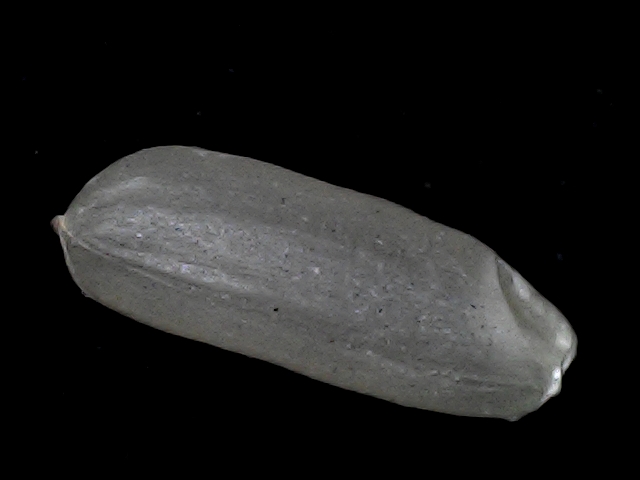
Rice variety: BD56